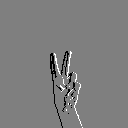
ASL letter: v